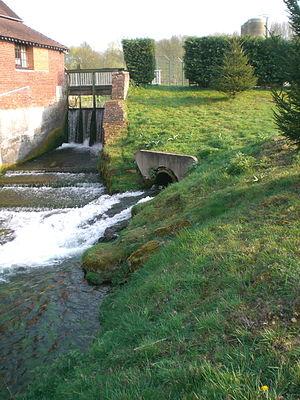
L'Ancre est une rivière française du nord du département de la Somme et du Pas-de-Calais, dans la nouvelle région Hauts-de-France, affluent droit du fleuve la Somme. C'est le troisième plus long affluent de la Somme et le quatrième en débit.
Liste des fleuves, rivières et autres cours d'eau qui parcourent en partie ou en totalité le département de la Somme. La liste présente les cours d'eau, généralement de plus de 10 km de longueur sauf exceptions, par ordre alphabétique, par fleuves et bassin versant, par station hydrologique, puis par organisme gestionnaire ou organisme de bassin.